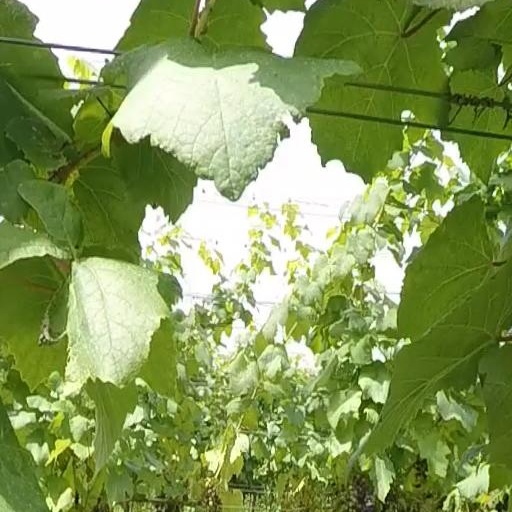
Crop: grape